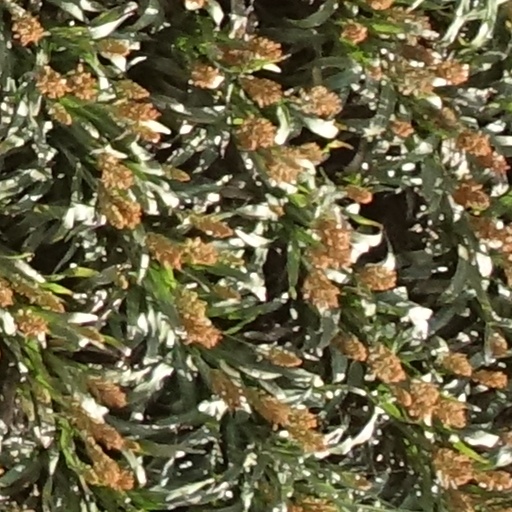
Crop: sorghum